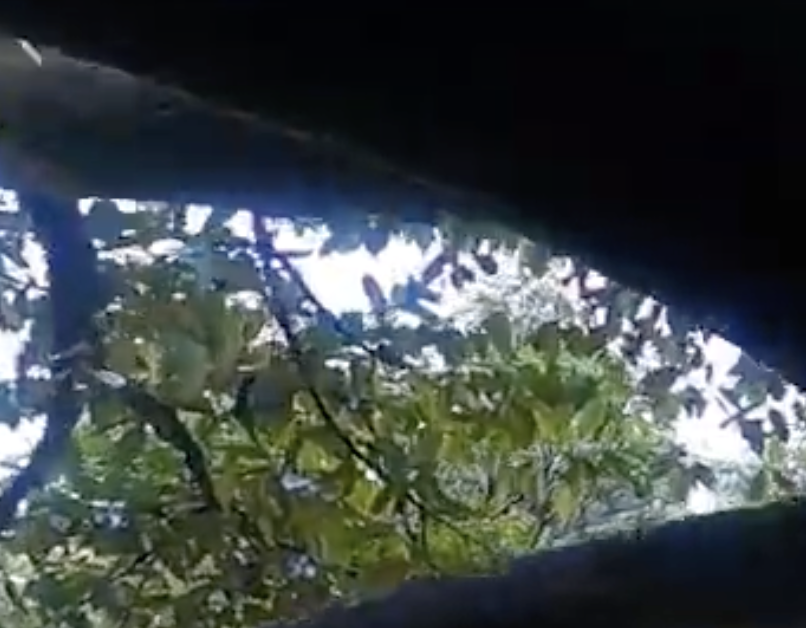
Label: sooty_mold